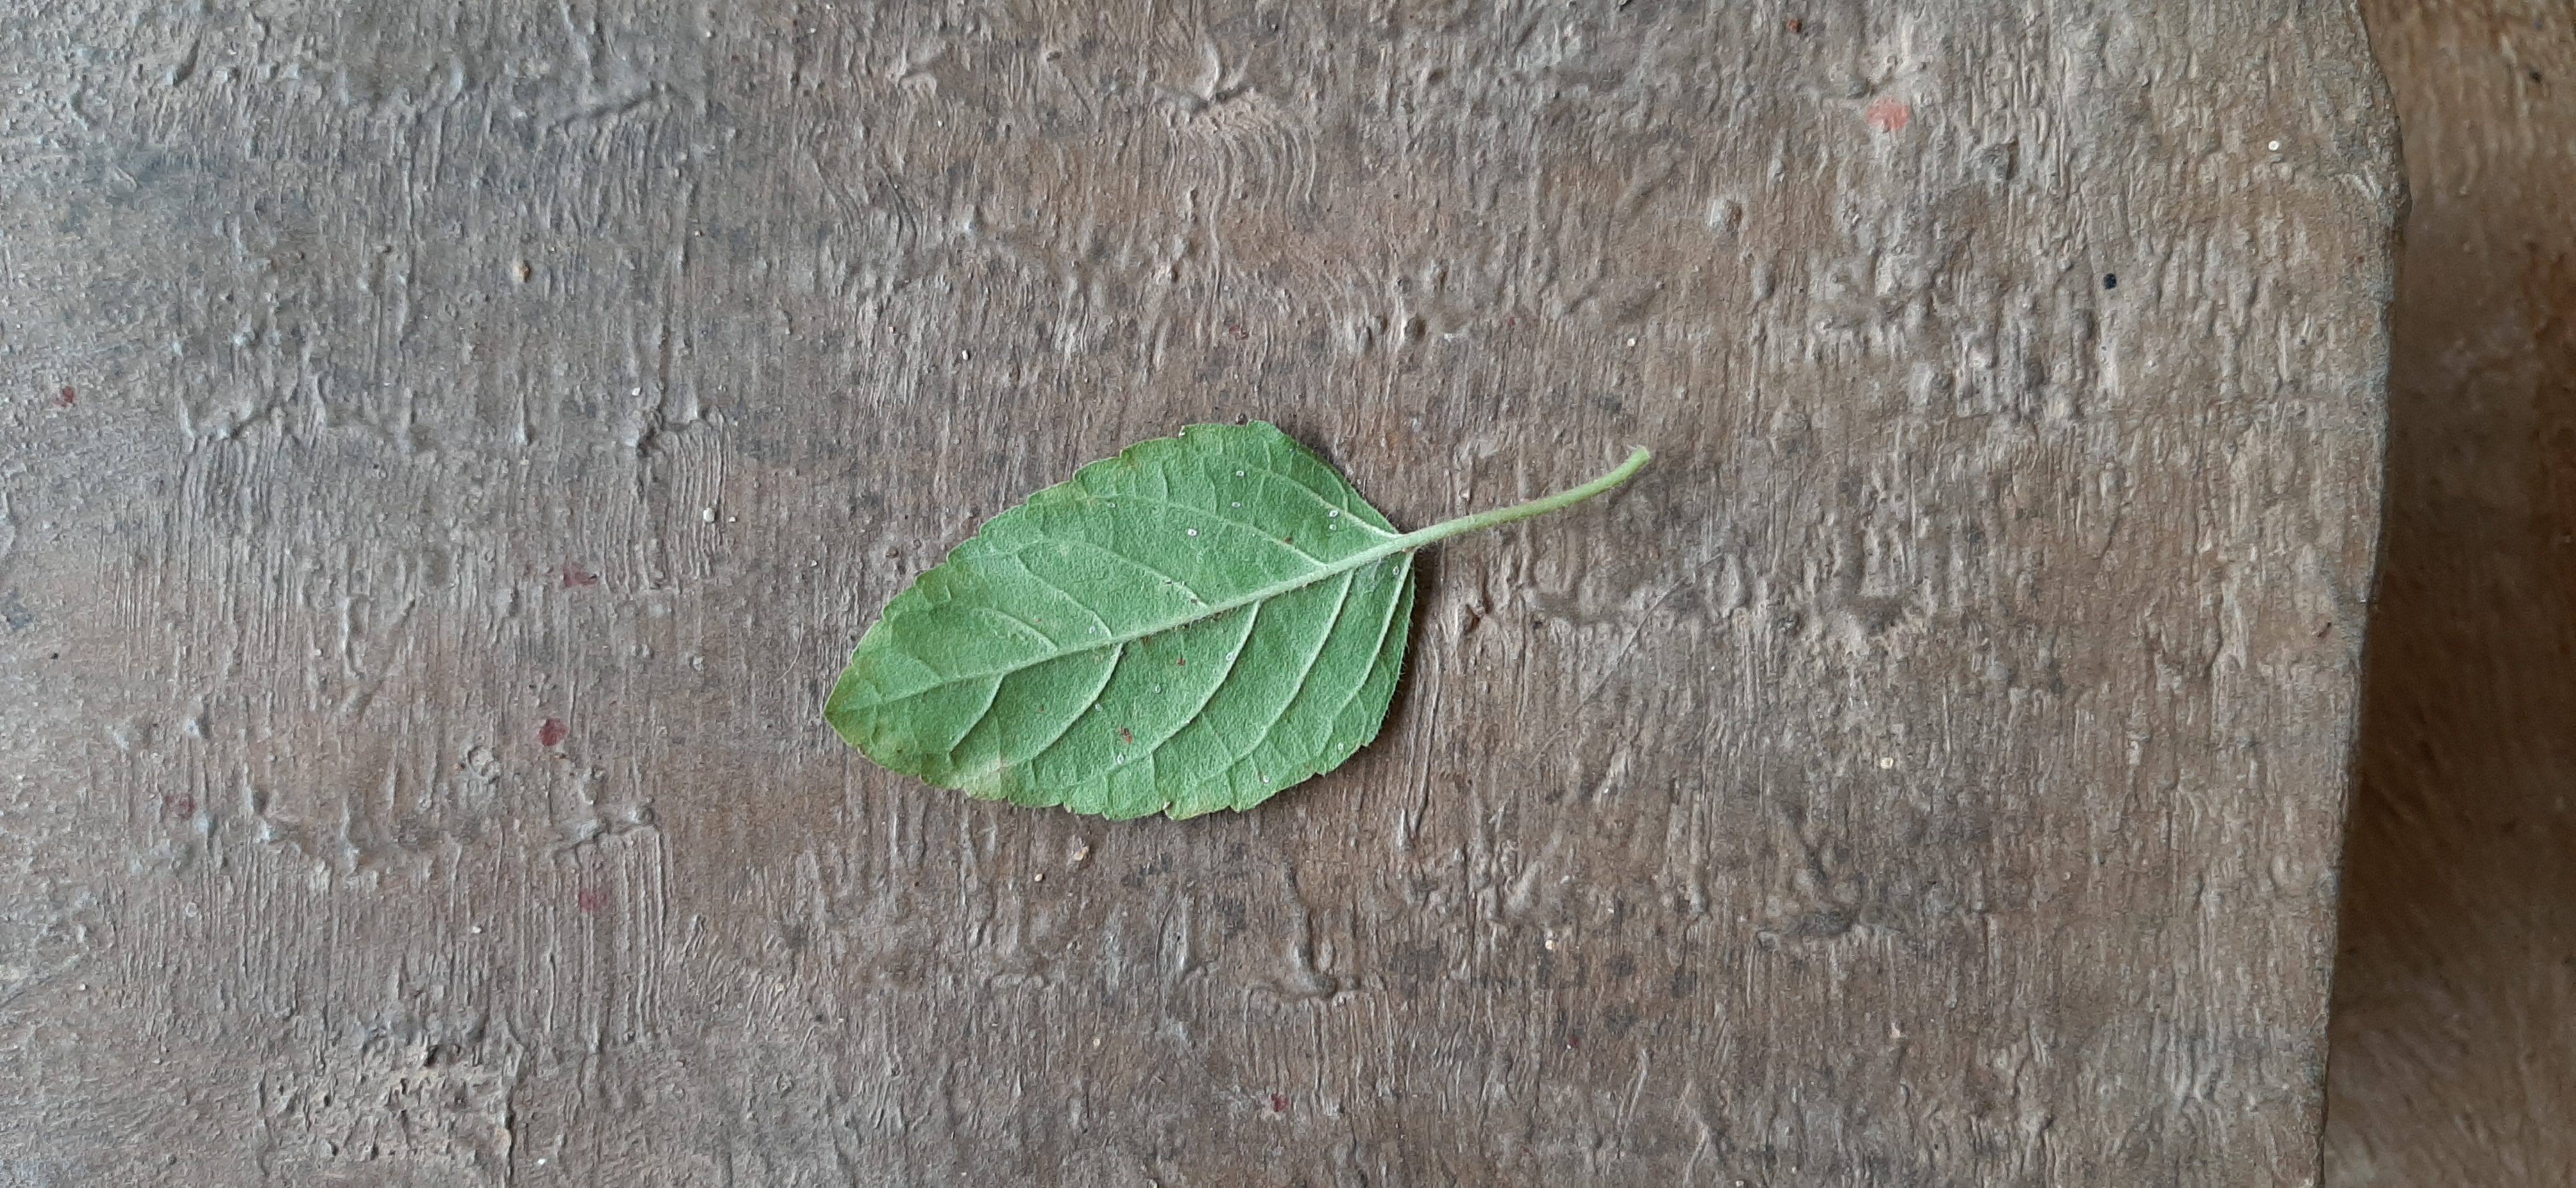
Plant: Tulsi